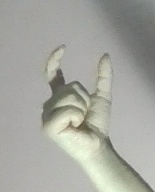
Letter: nun